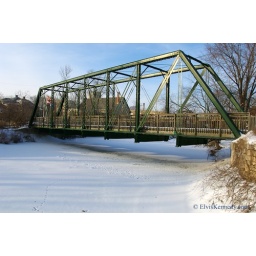
Old railroad bridge over Cedar Creek in Cedarburg, WI on the Ozaukee Interurban Trail